Cornwall Museum and Art Gallery

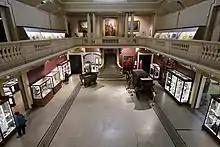
The interior of the central hall of the museum in 2022

The Grade II building which has housed the RIC since 1919 was built in 1845 as the Truro Savings Bank and subsequently became Henderson's Mining School. In 1986/7 the RIC acquired the adjacent Truro Baptist Chapel, built in 1848. Together these granite-fronted buildings (linked with a new foyer and shop in 1998) are a distinctive presence in the centre of the historic city of Truro; both buildings were designed by the local architect Philip Sambell, who was deaf and without speech.